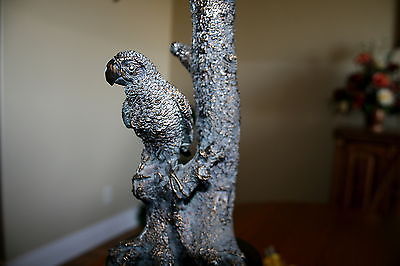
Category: lamp